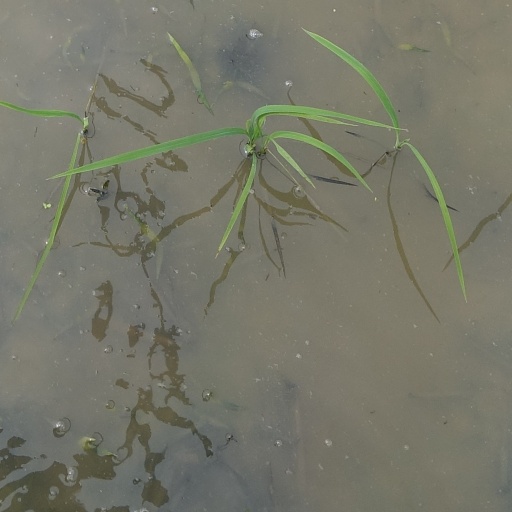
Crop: rice